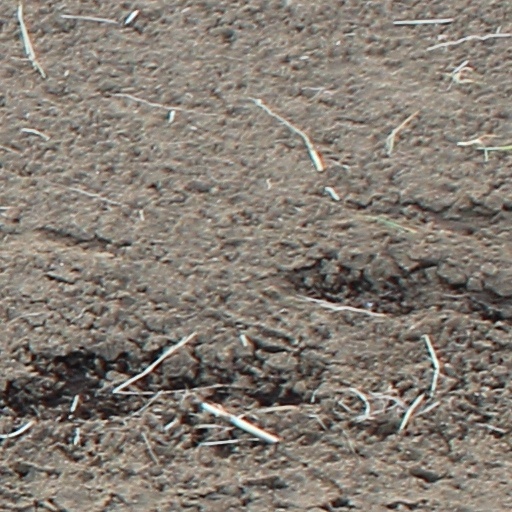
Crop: wheat